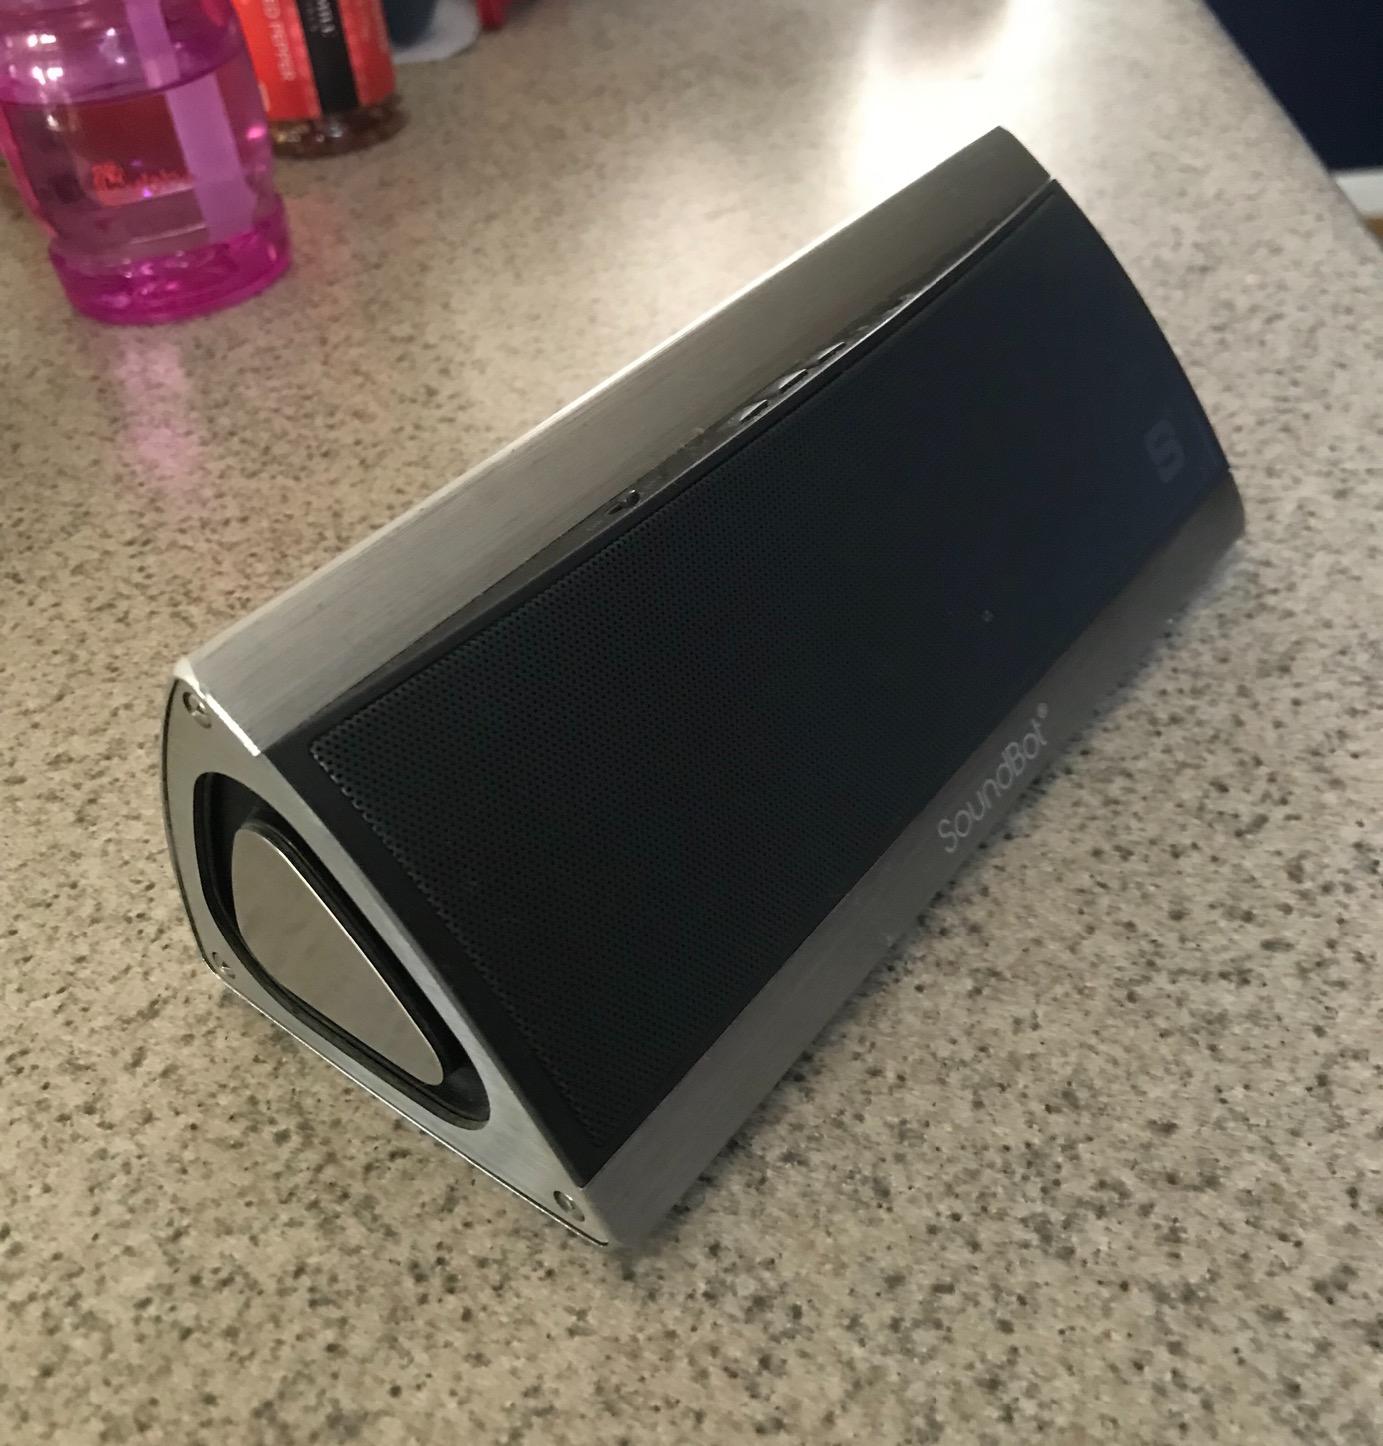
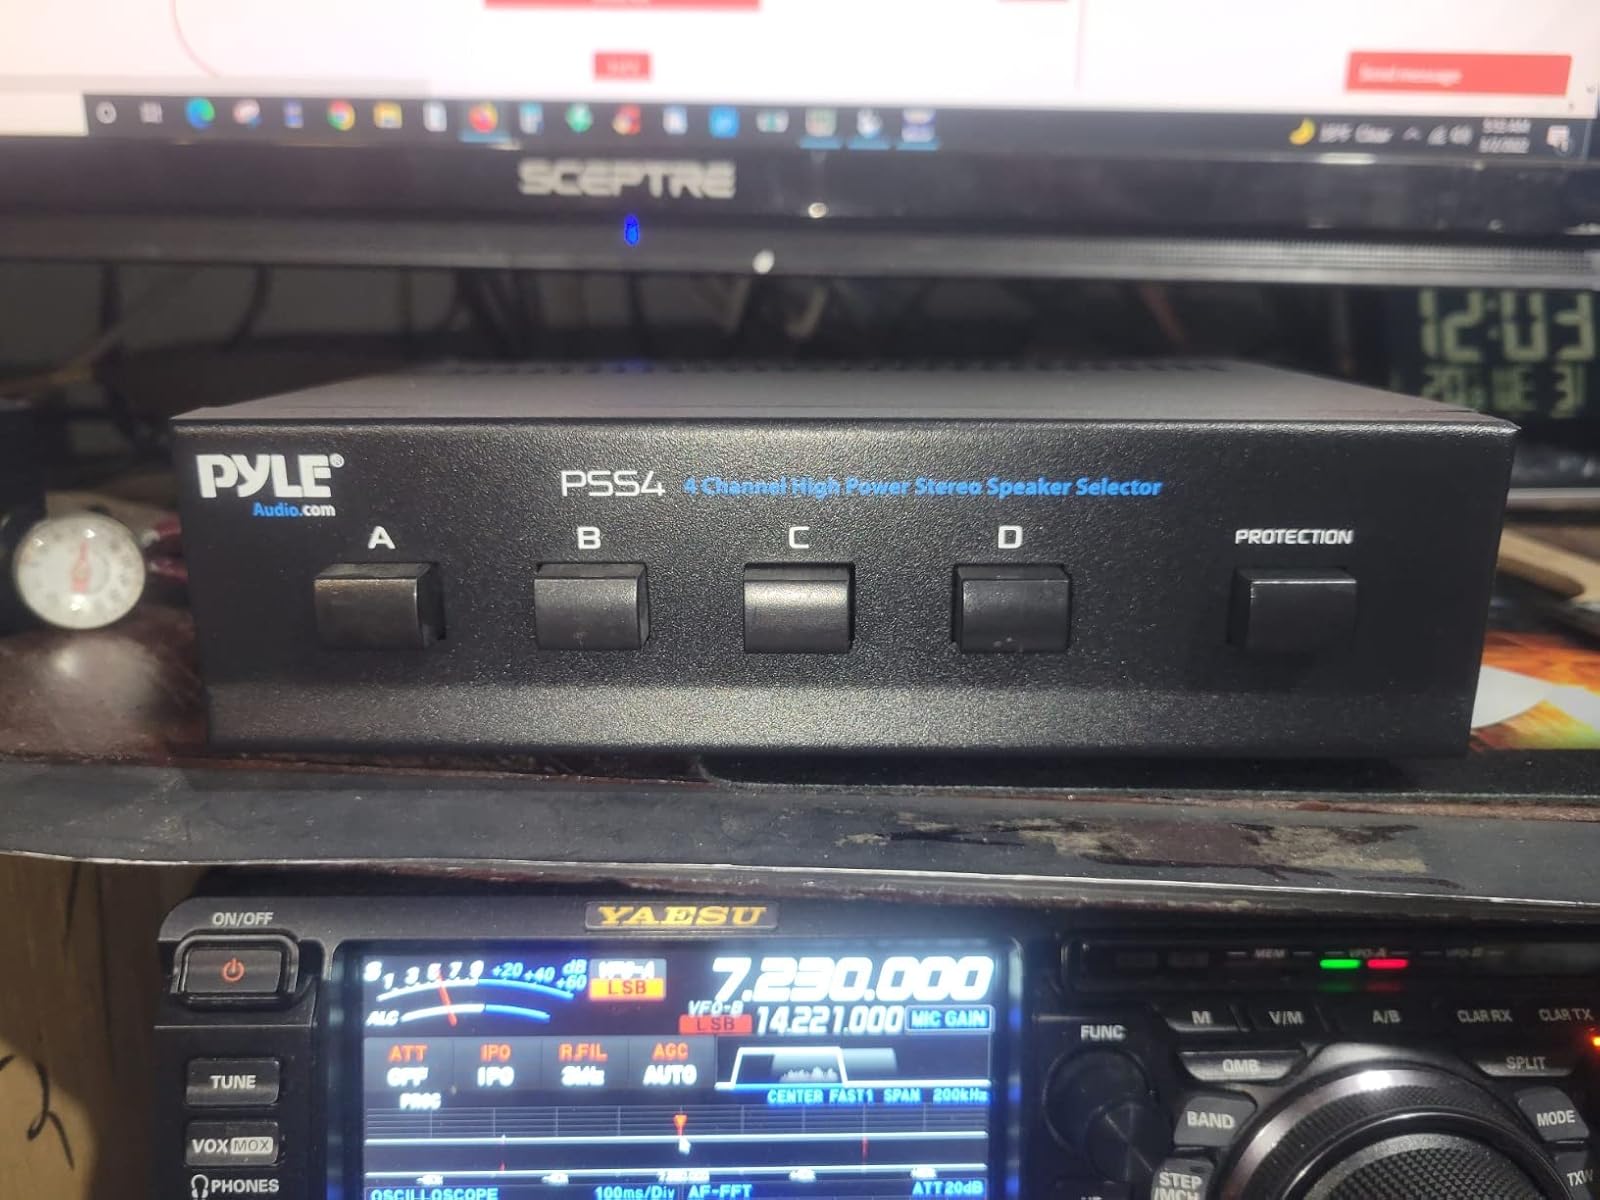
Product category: speaker
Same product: no